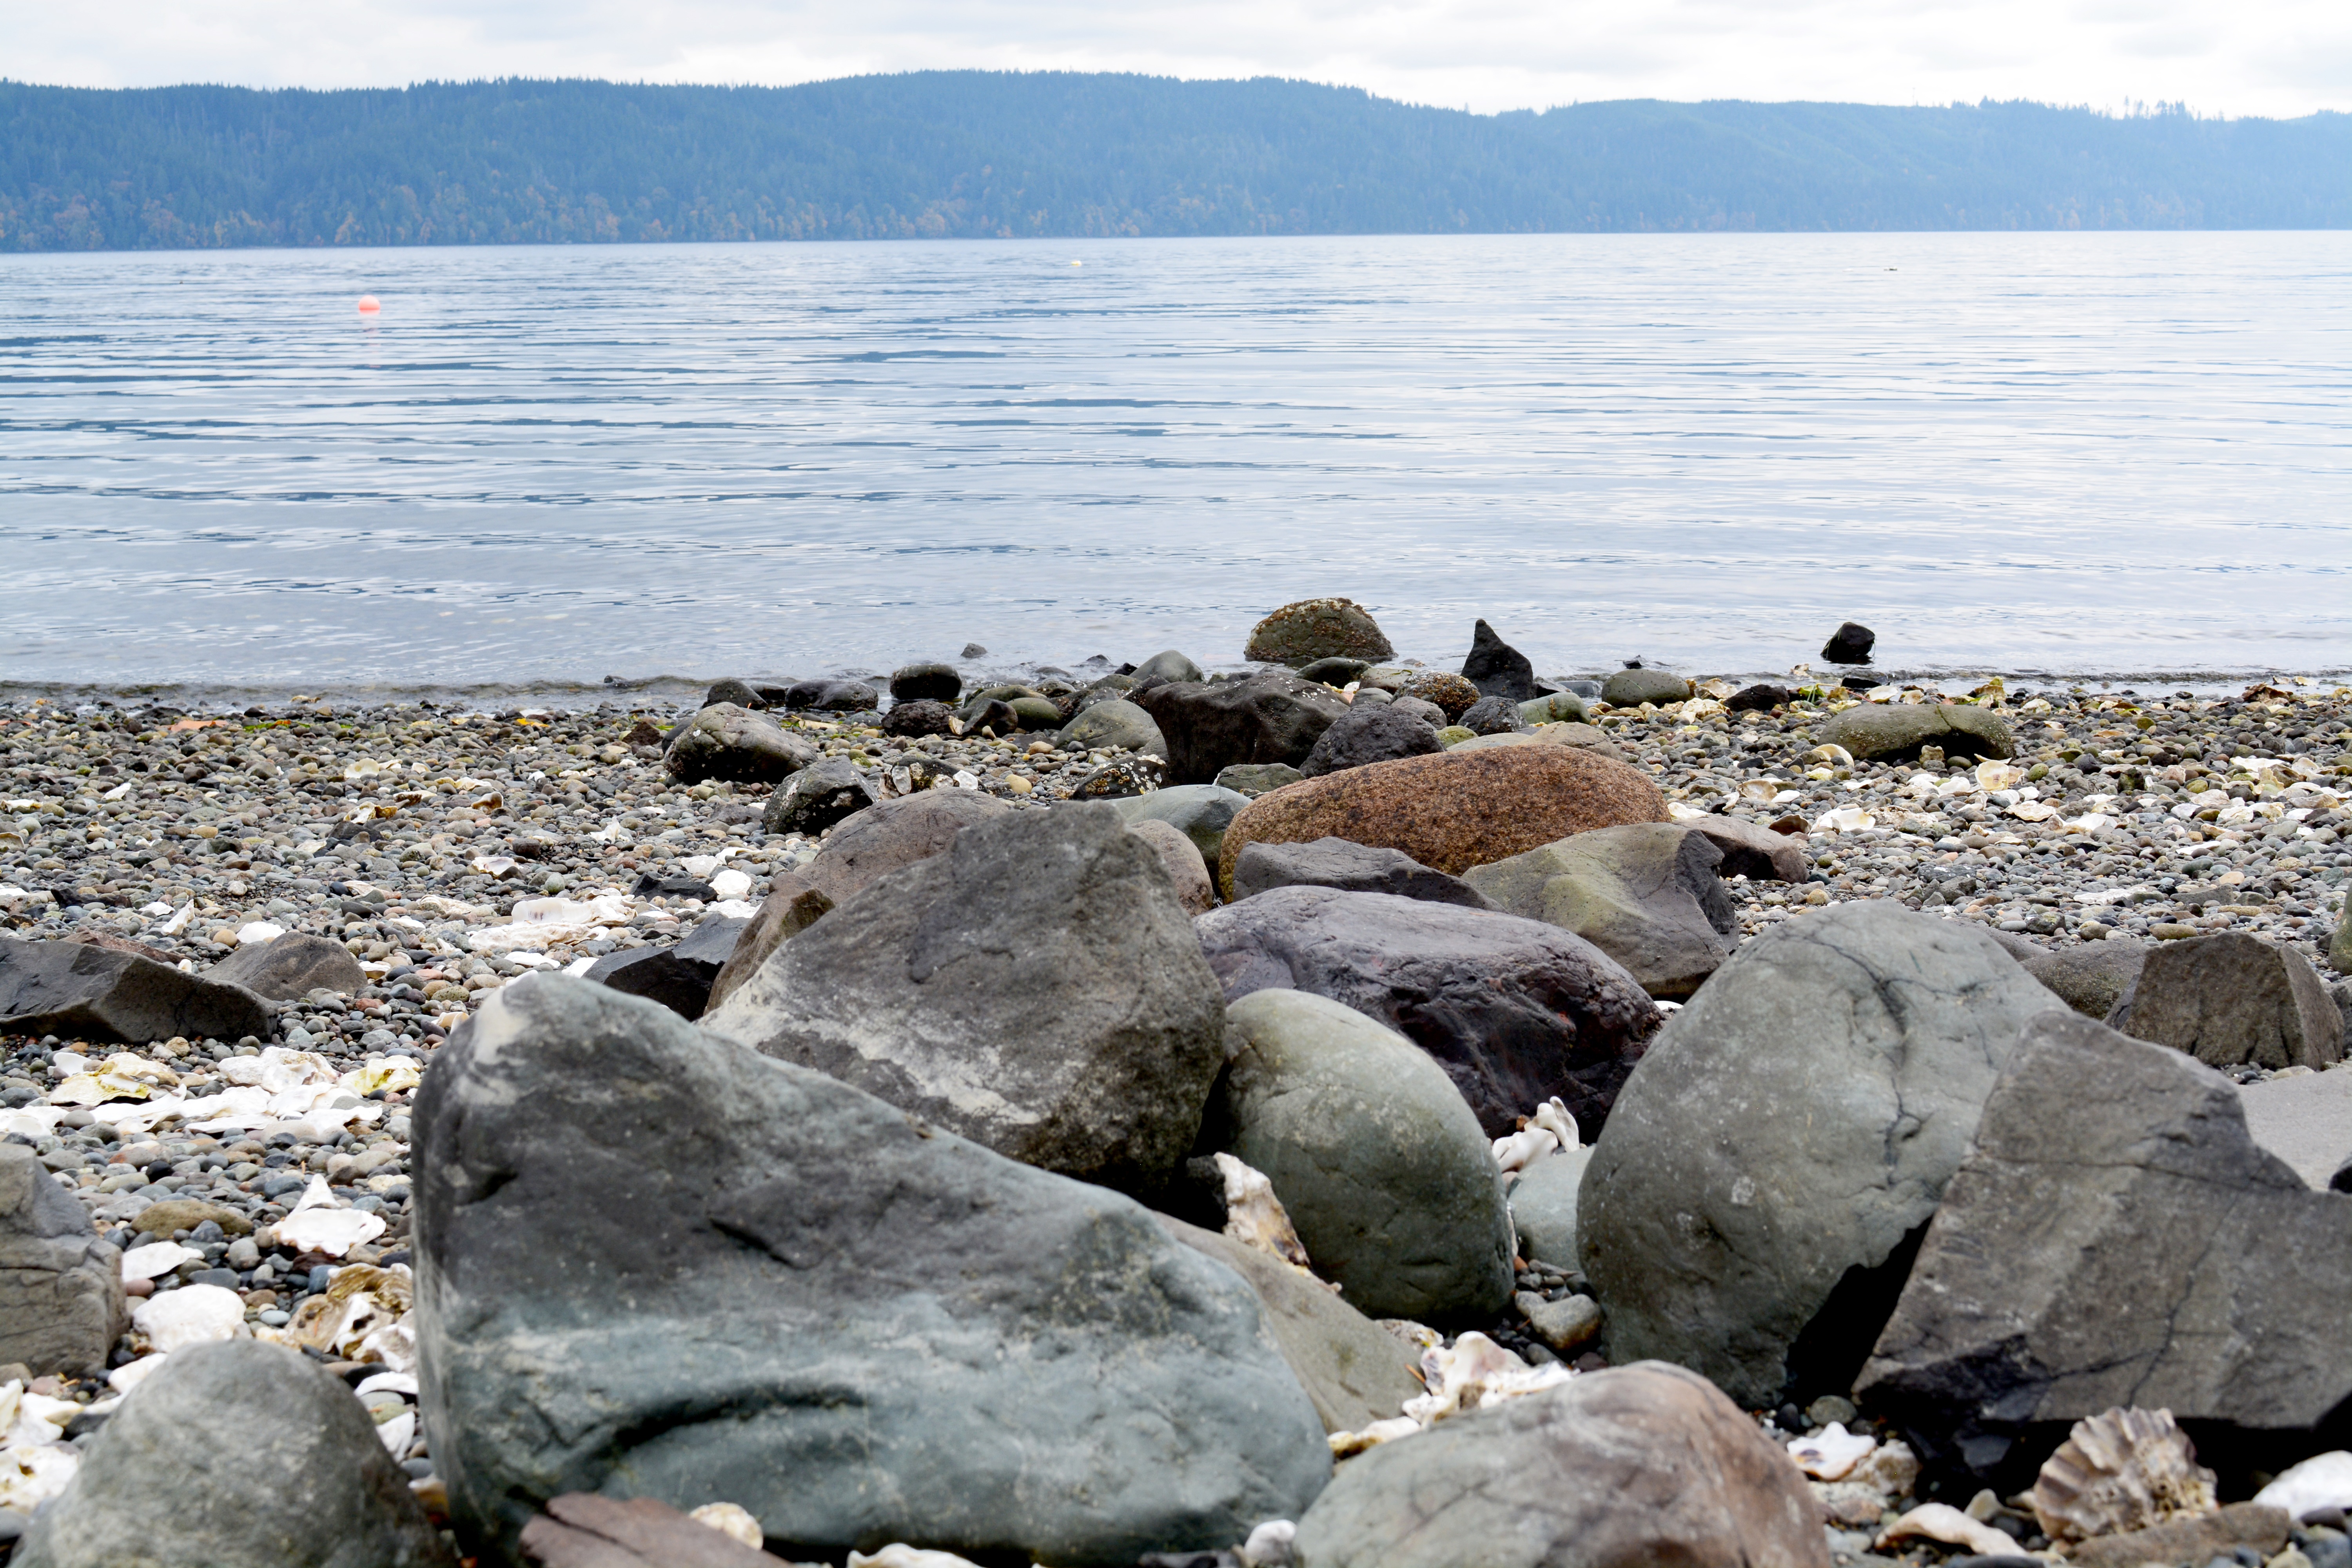
beach, sea, coast, water, rock, ocean, winter, shore, wave, lake, scenery, bay, material, body of water, washington, rocks, northwest, geology, pacific, lillywaup, hood canal